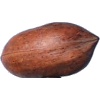
Label: nut_pecan